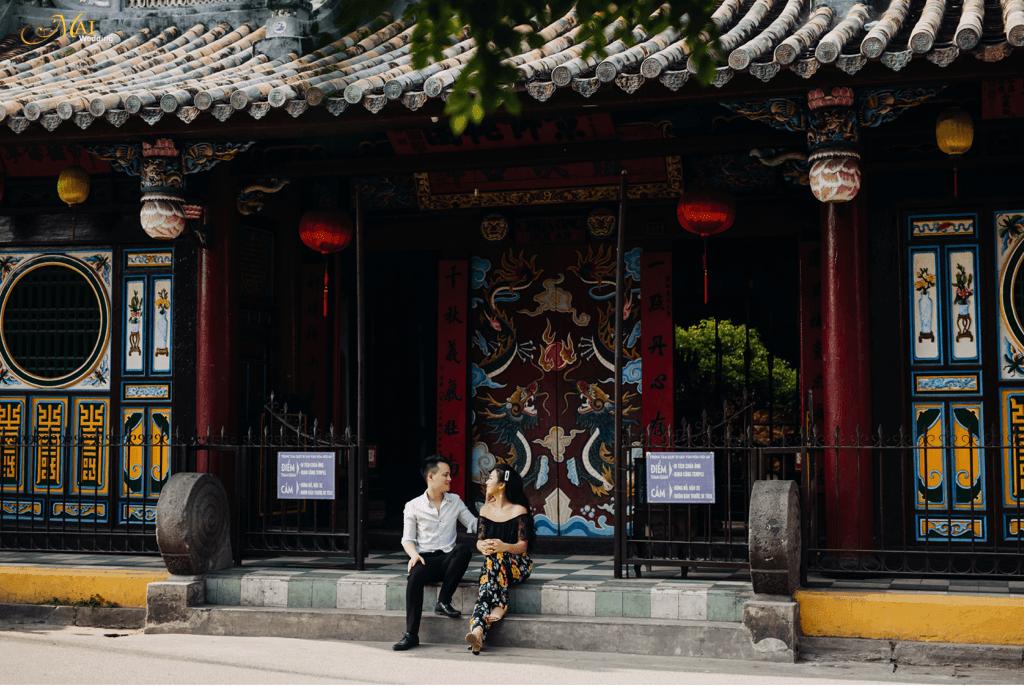
có một ngôi nhà có kiến trúc cổ xuất hiện ở sau lưng của cặp đôi